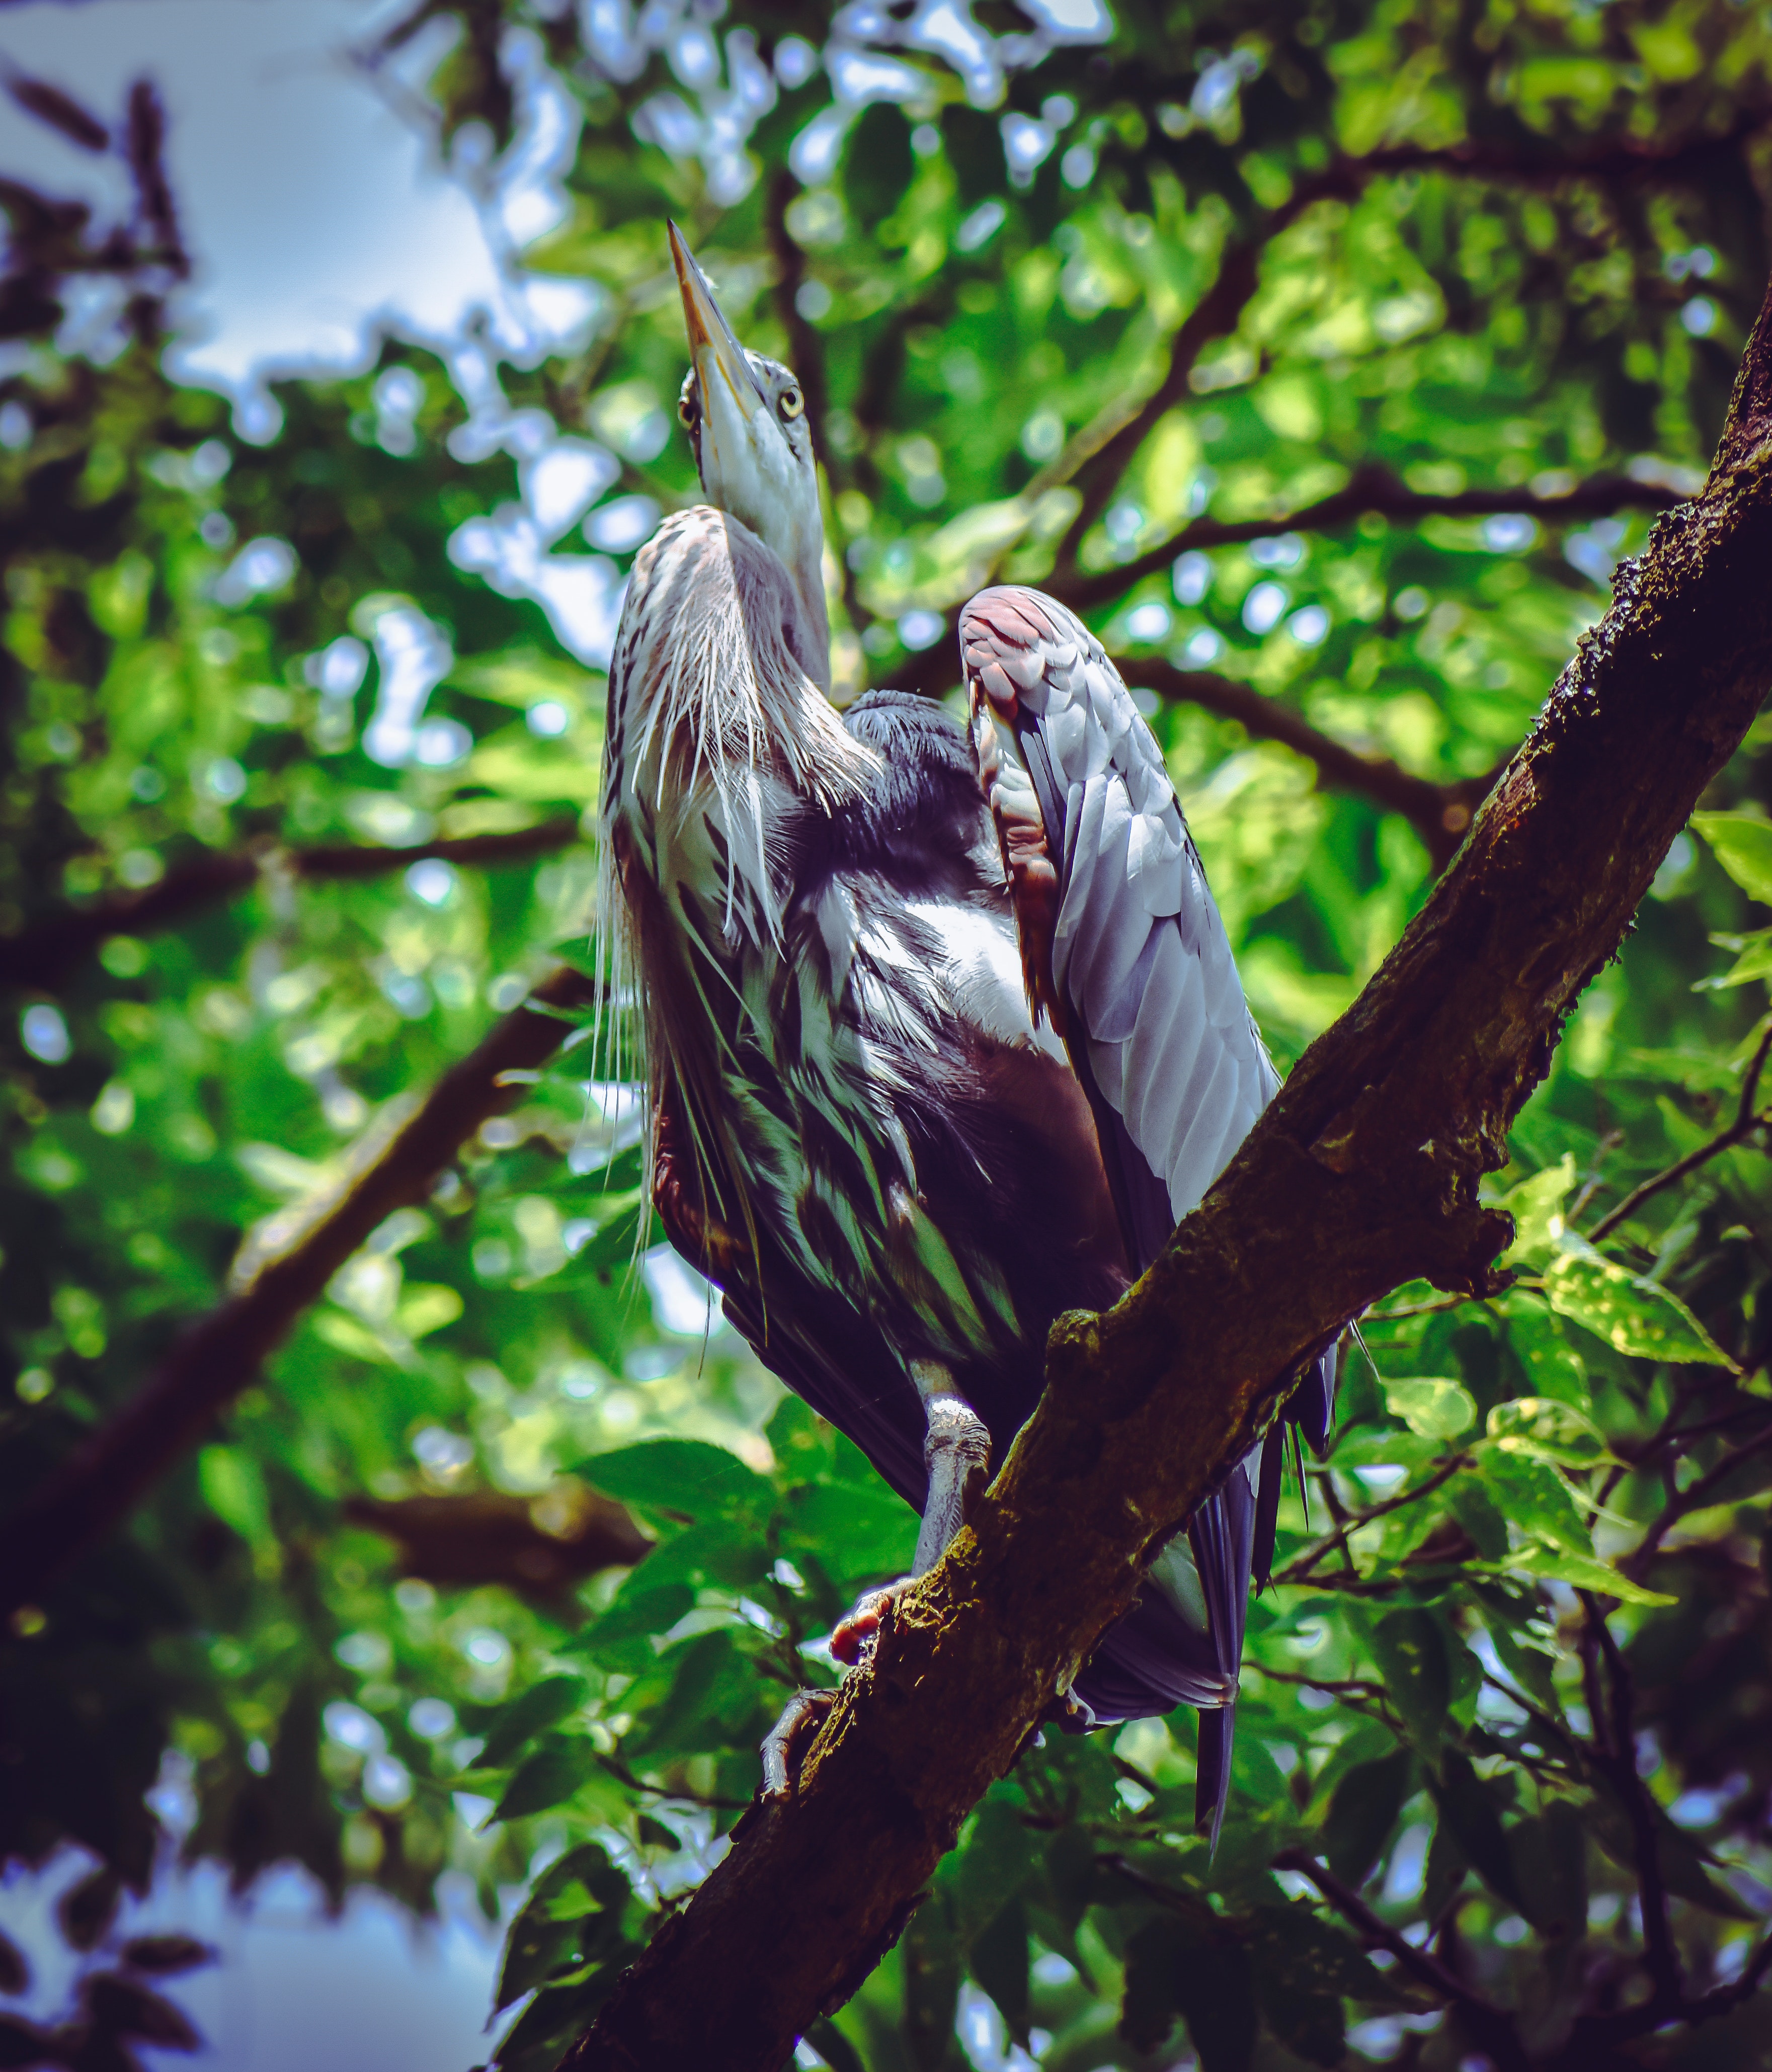
bird, beak, branch, feather, tree, plant, wildlife